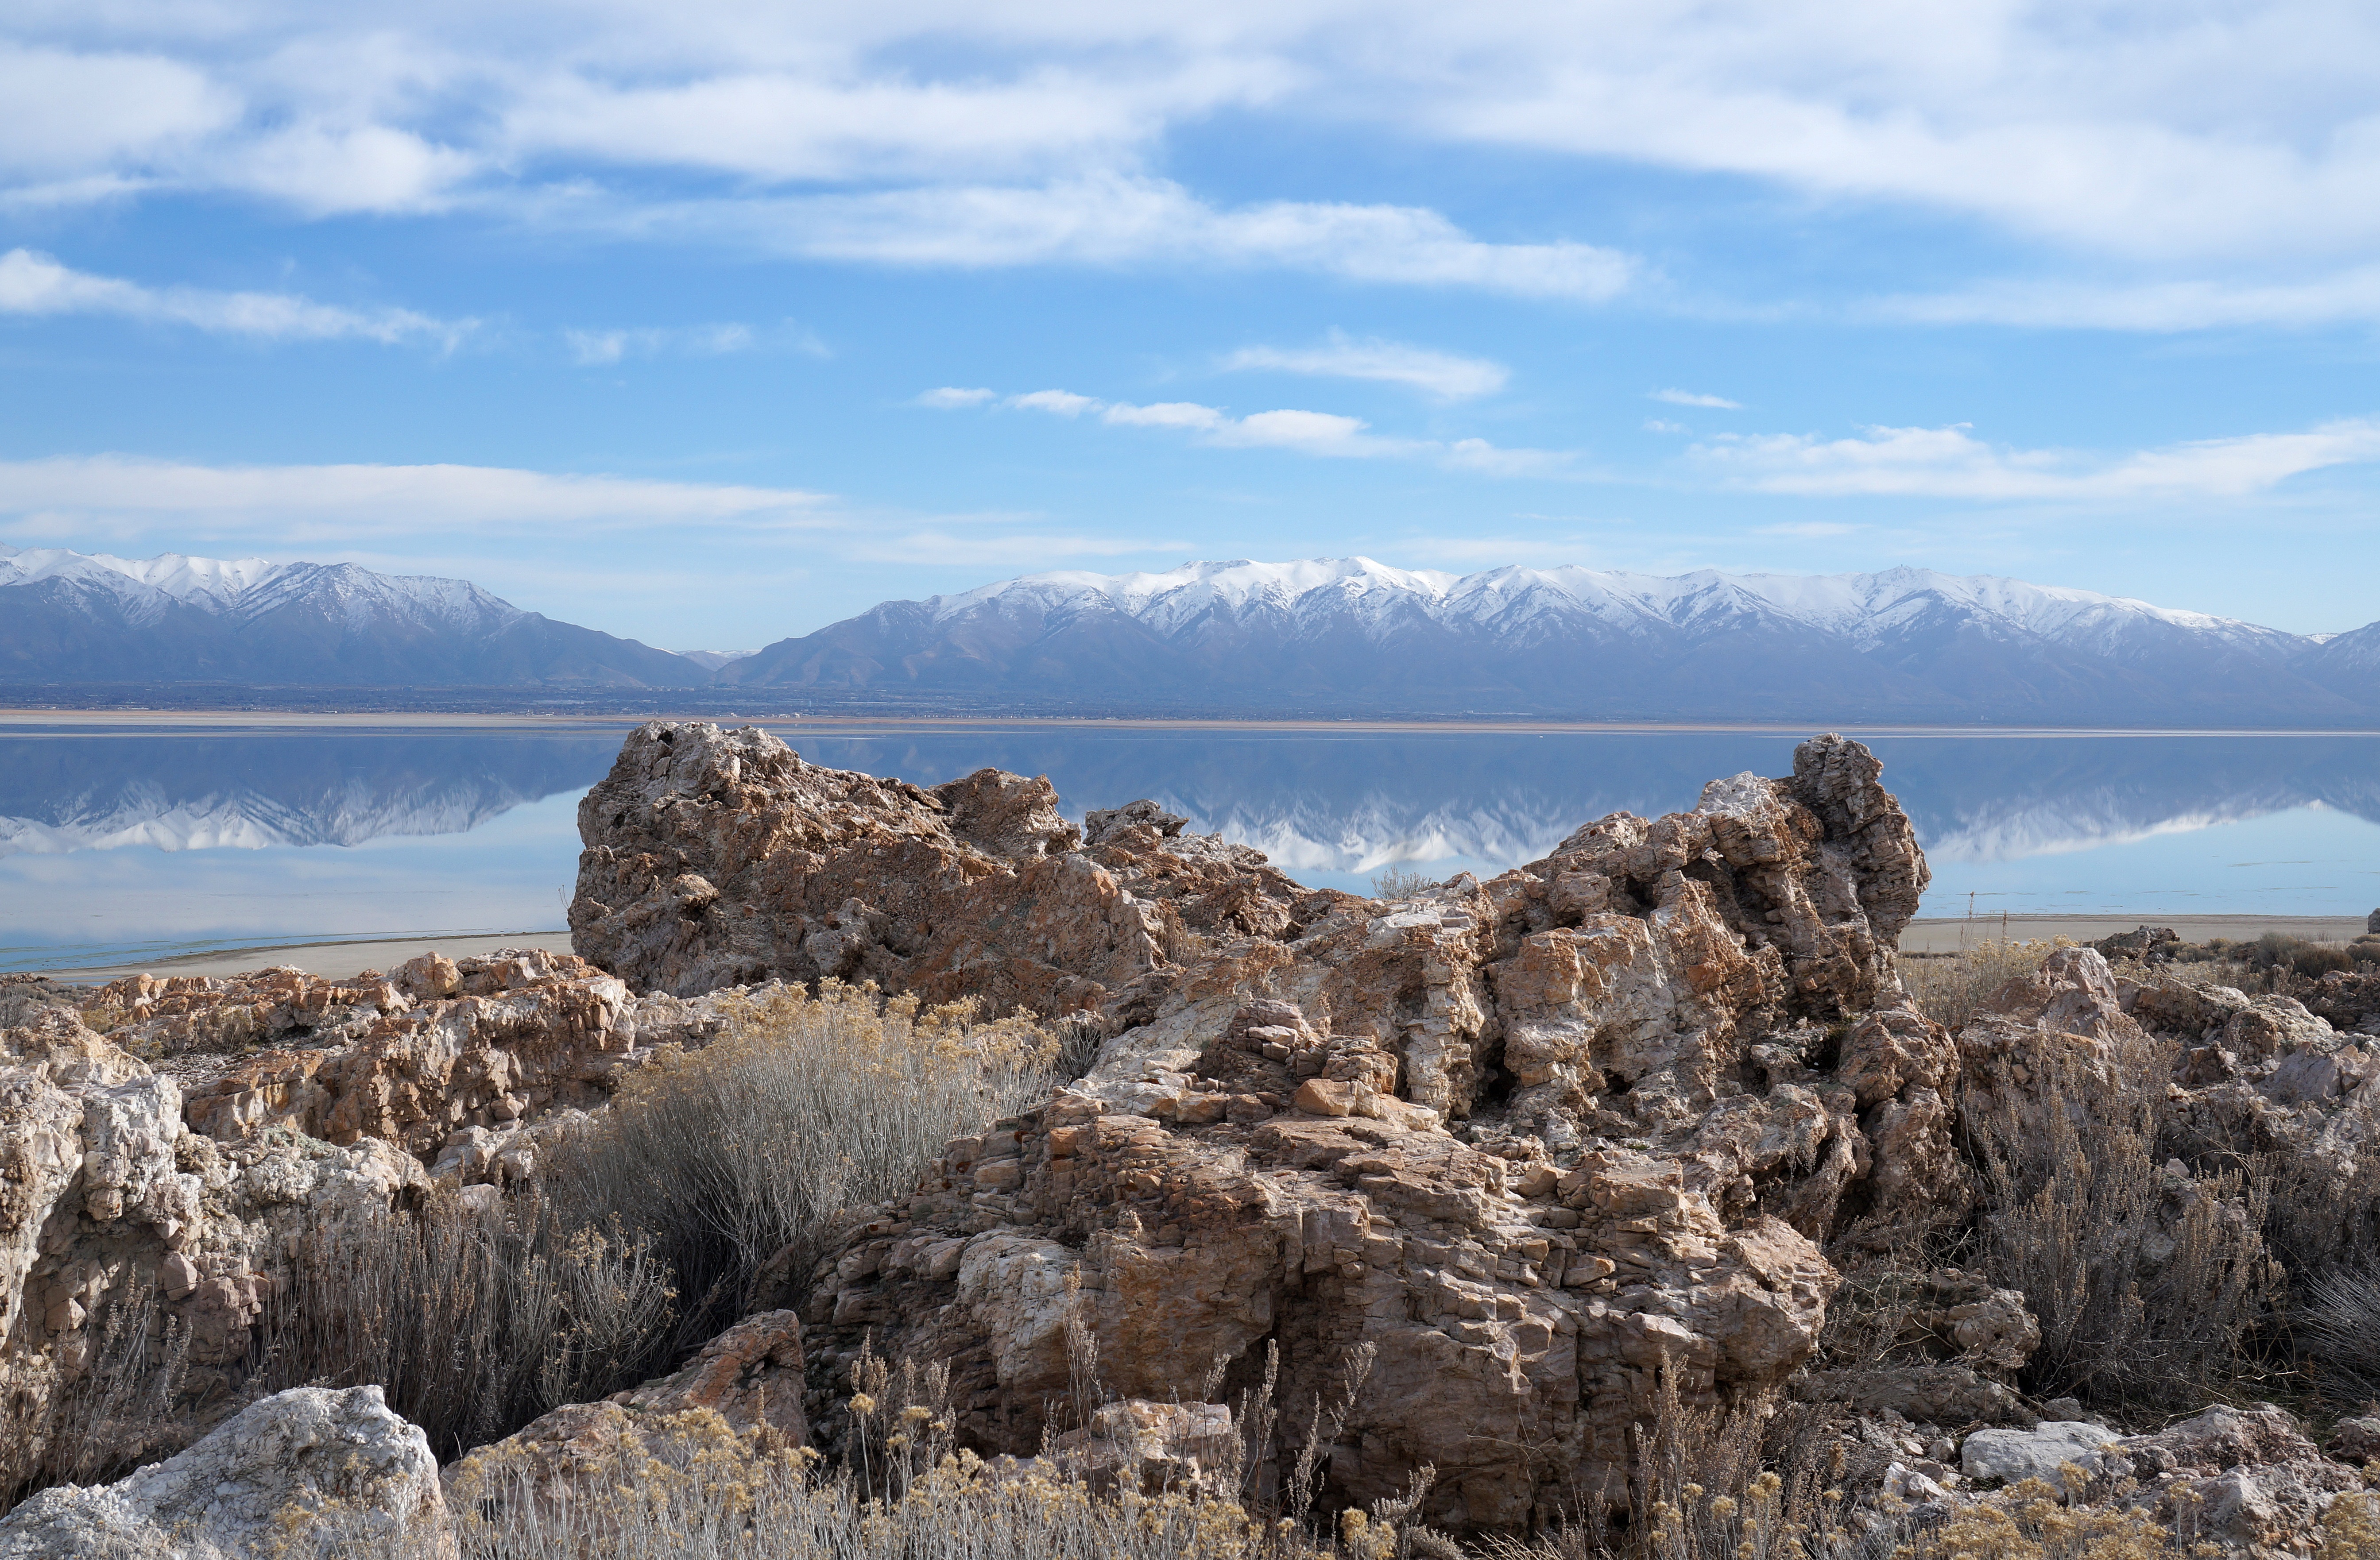
landscape, sea, coast, rock, ocean, wilderness, mountain, shore, lake, vacation, cliff, terrain, united states, geology, utah, badlands, plateau, cape, landform, great salt lake, antelope island, geographical feature